Pavel Bure

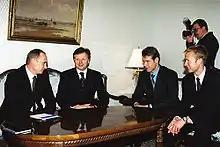
Pavel Bure (second from right) along with his brother Valeri Bure (far right) and Russian Olympic Committee President Leonid Tyagachev (second from left), meet with Russian President Vladimir Putin (far left) on November 14, 2001.

Bure comes from an athletic family; his father Vladimir, who is of Swiss descent (his side of the family originated from Furna, Switzerland), was an Olympic swimmer who competed for the Soviet Union in the 1968, 1972, and 1976 Olympic Games, where he won four medals. Bure retained his father as his personal trainer well into his playing career, before severing ties with him in 1997. Bure's paternal grandfather, Valeri Bure, played goalkeeper for the national water polo team. Both Pavel and his younger brother Valeri became estranged from their father and his second wife, Julia, along with their half-sister Katya, by 1998. Neither brother has explained a reason for the split.